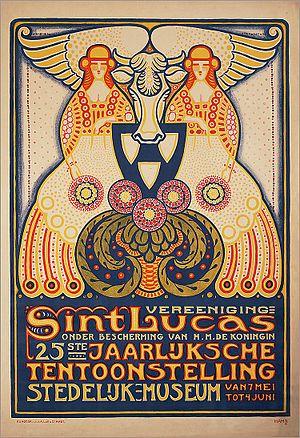
Albert Pieter Hahn, né à Groningue le 17 mars 1877 et mort à Watergraafsmeer le 3 août 1918, est un artiste peintre, dessinateur, caricaturiste et affichiste néerlandais, proche du mouvement socialiste et antimilitariste.